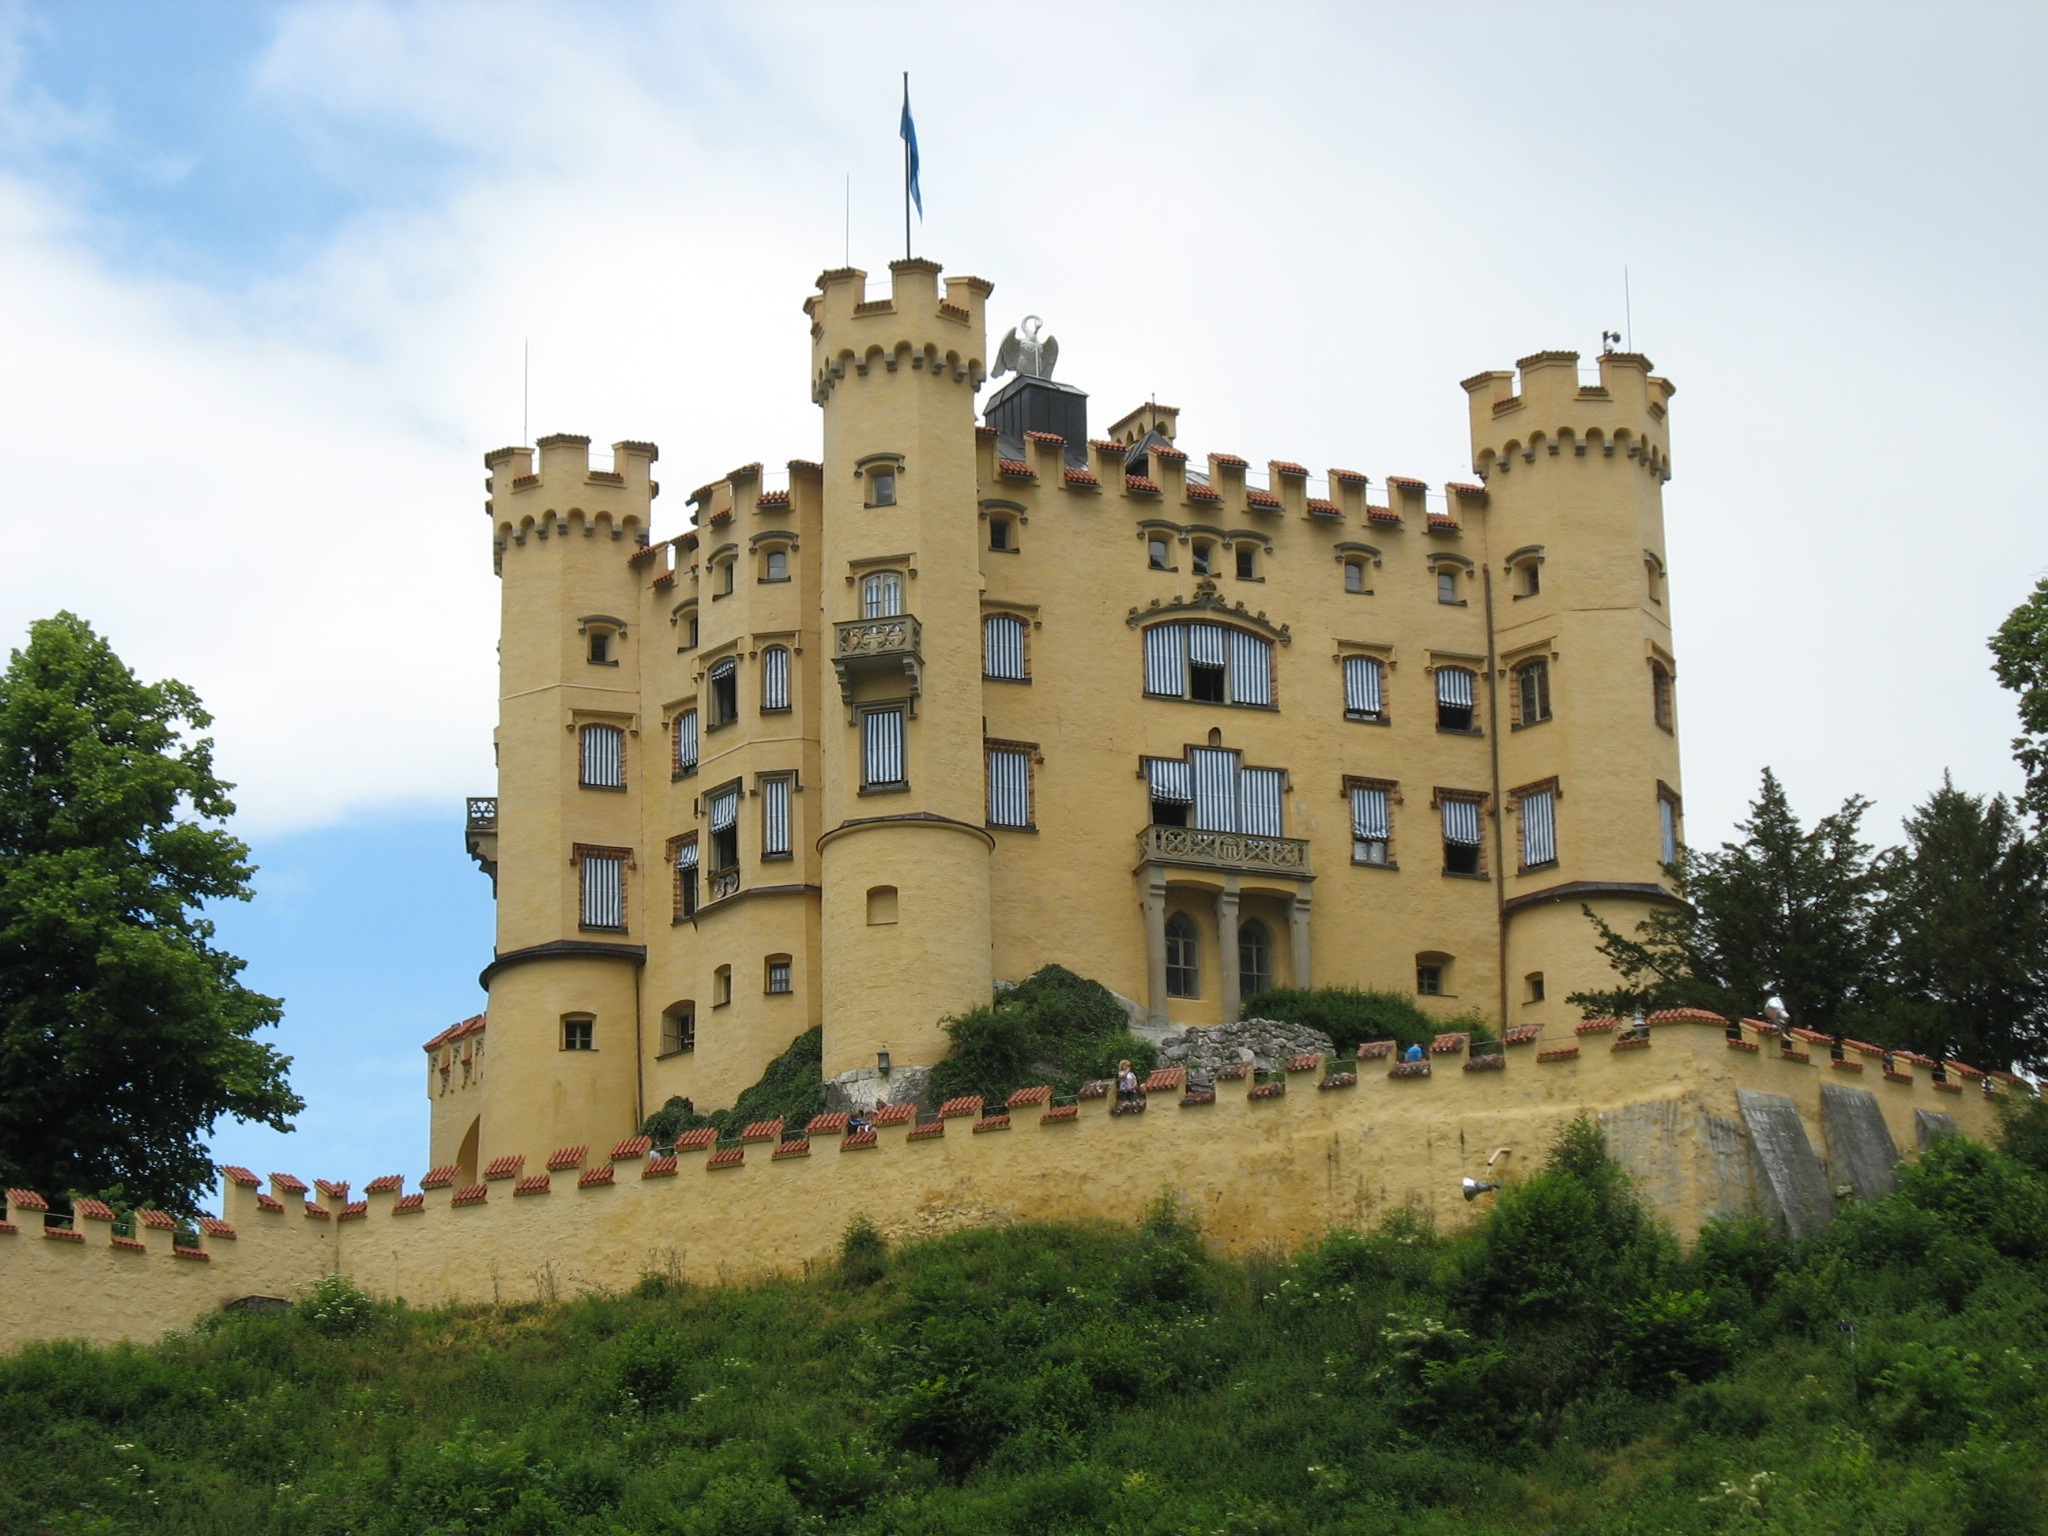
architecture, villa, mansion, building, chateau, palace, europe, tower, castle, property, historic, fortification, tourism, medieval, fortress, king, knight, germany, history, bavaria, royal, estate, manor house, stately home, water castle